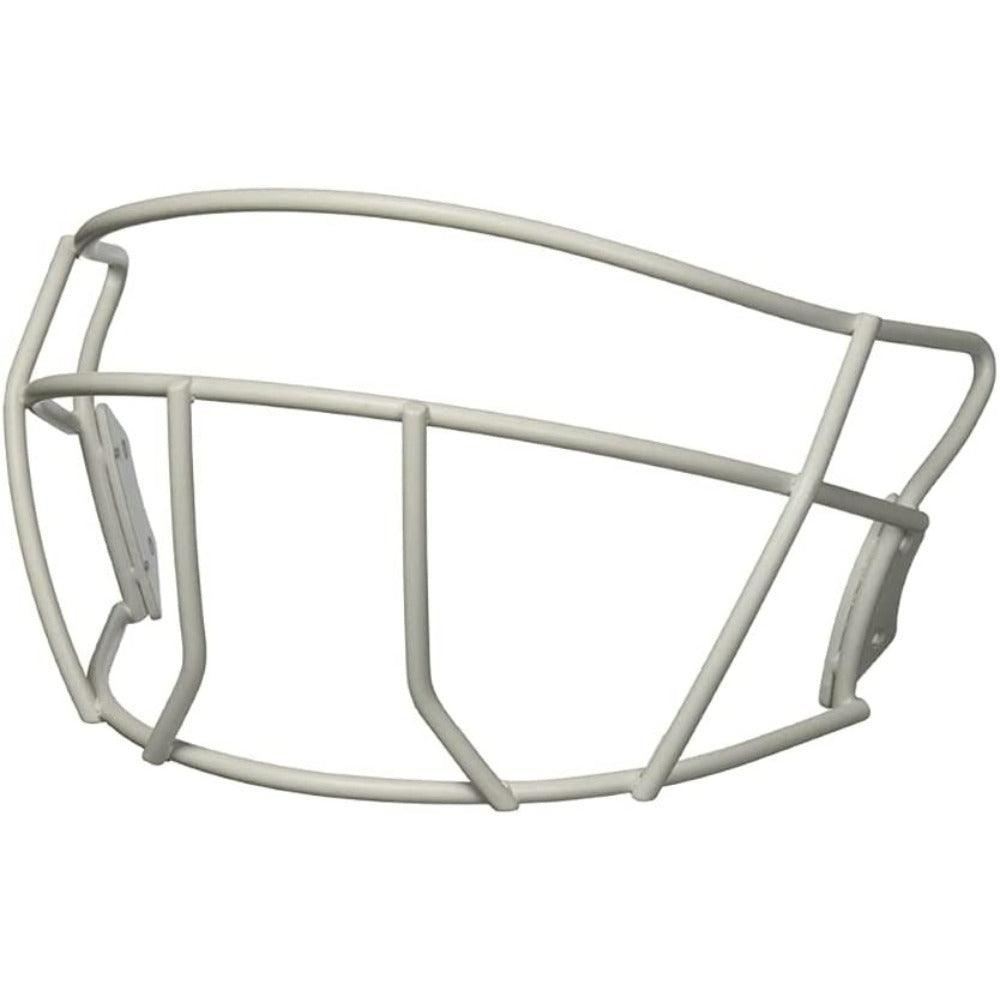
R16 Wire Guard for Softball Junior
Brand: Rawlings
Category: Sporting Goods > Athletics > Baseball & Softball > Baseball & Softball Protective Gear > Catchers Helmets & Masks